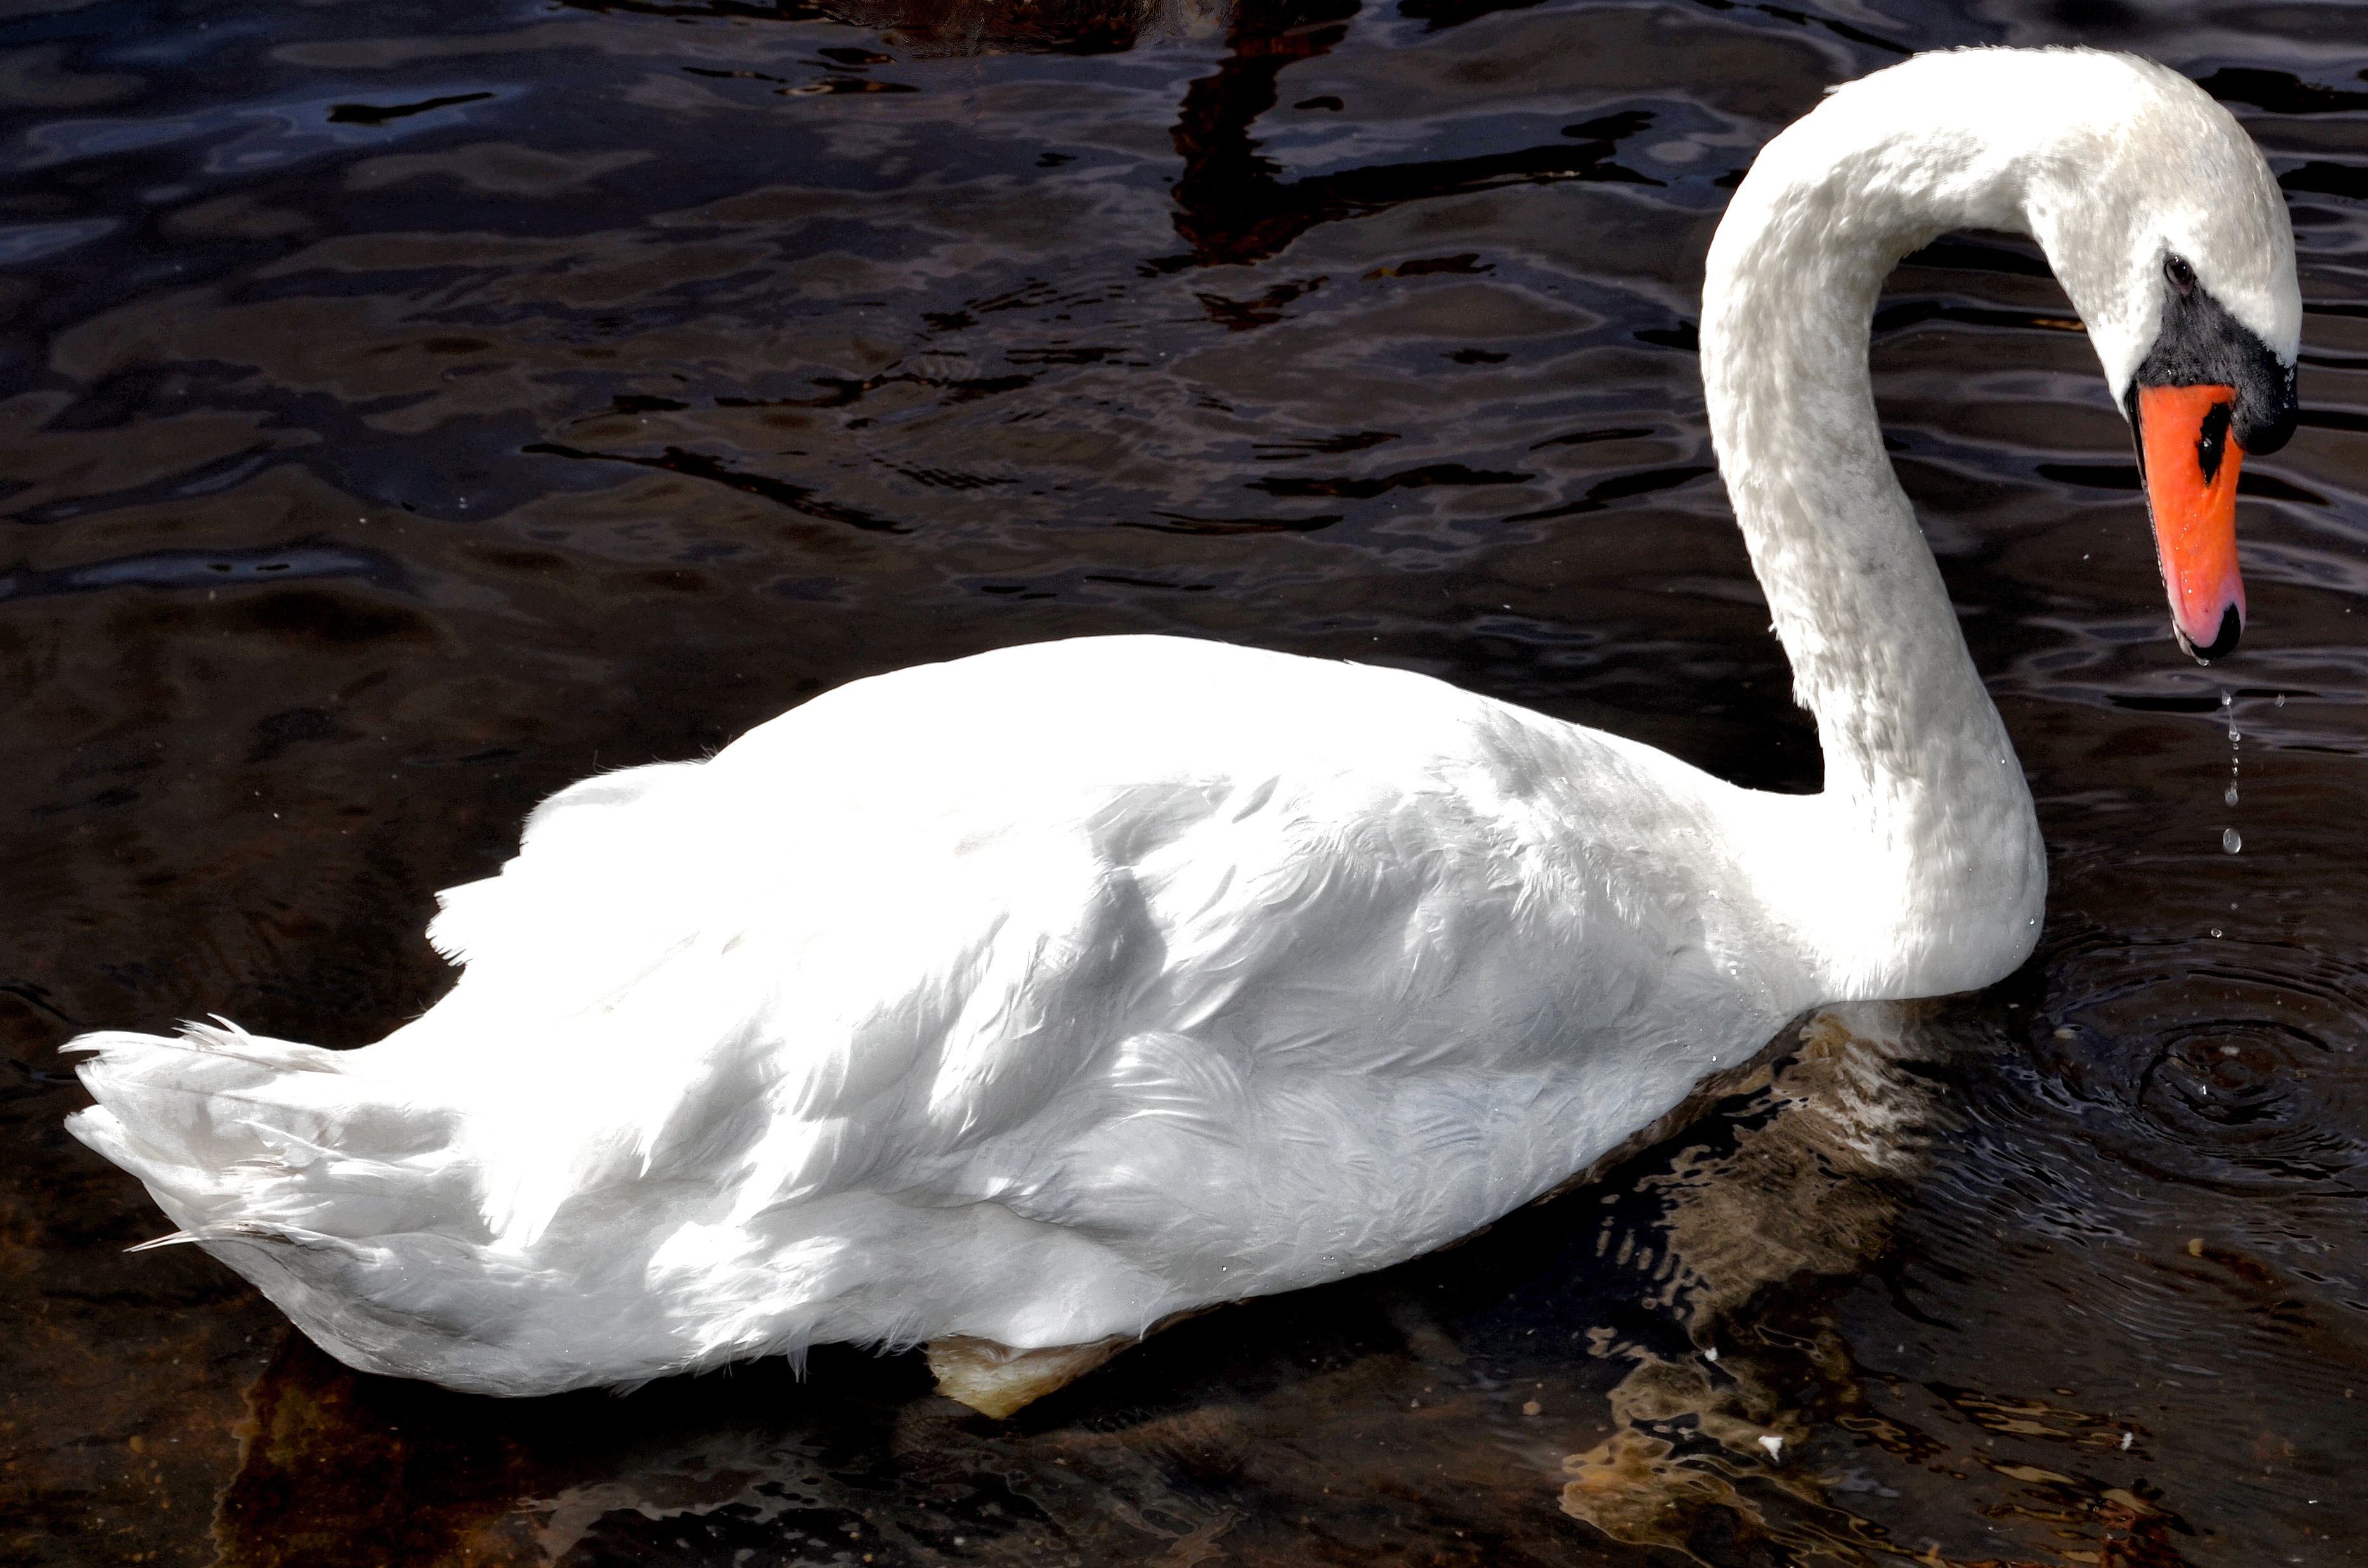
swan, river, bird, nature, water, white, feather, wildlife, elegance, animal, peaceful, tranquil, grace, graceful, peace, natural, beak